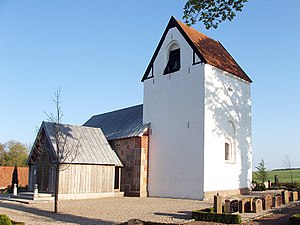
Nørbæk Kirke
Nørbæk Kirke
Nørbæk Kirke ,Nørbæk Sogn, Randers Kommune, Denmark
Nørbæk Kirke ligger i Nørbæk Sogn sydvest for Fårup i den tidligere Purhus Kommune, nu i Randers Kommune. Kor og skib er fra romansk tid, opført i granitkvadrer. Våbenhuset ligger på nordsiden og var oprindeligt i bindingsværk, men er nu erstattet af et nyt i træ. Tårnet er fra slutningen af middelalderen og har formentlig været højere.